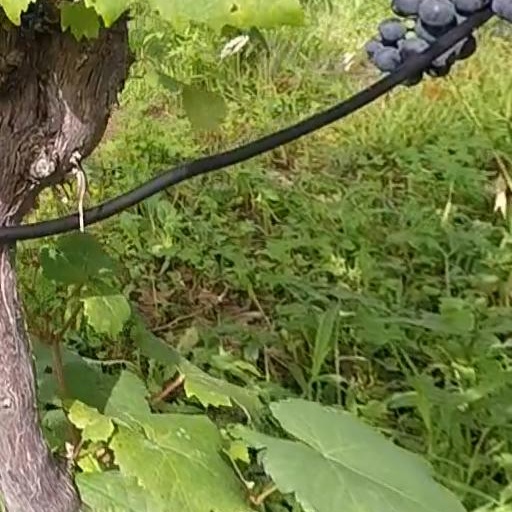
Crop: grape